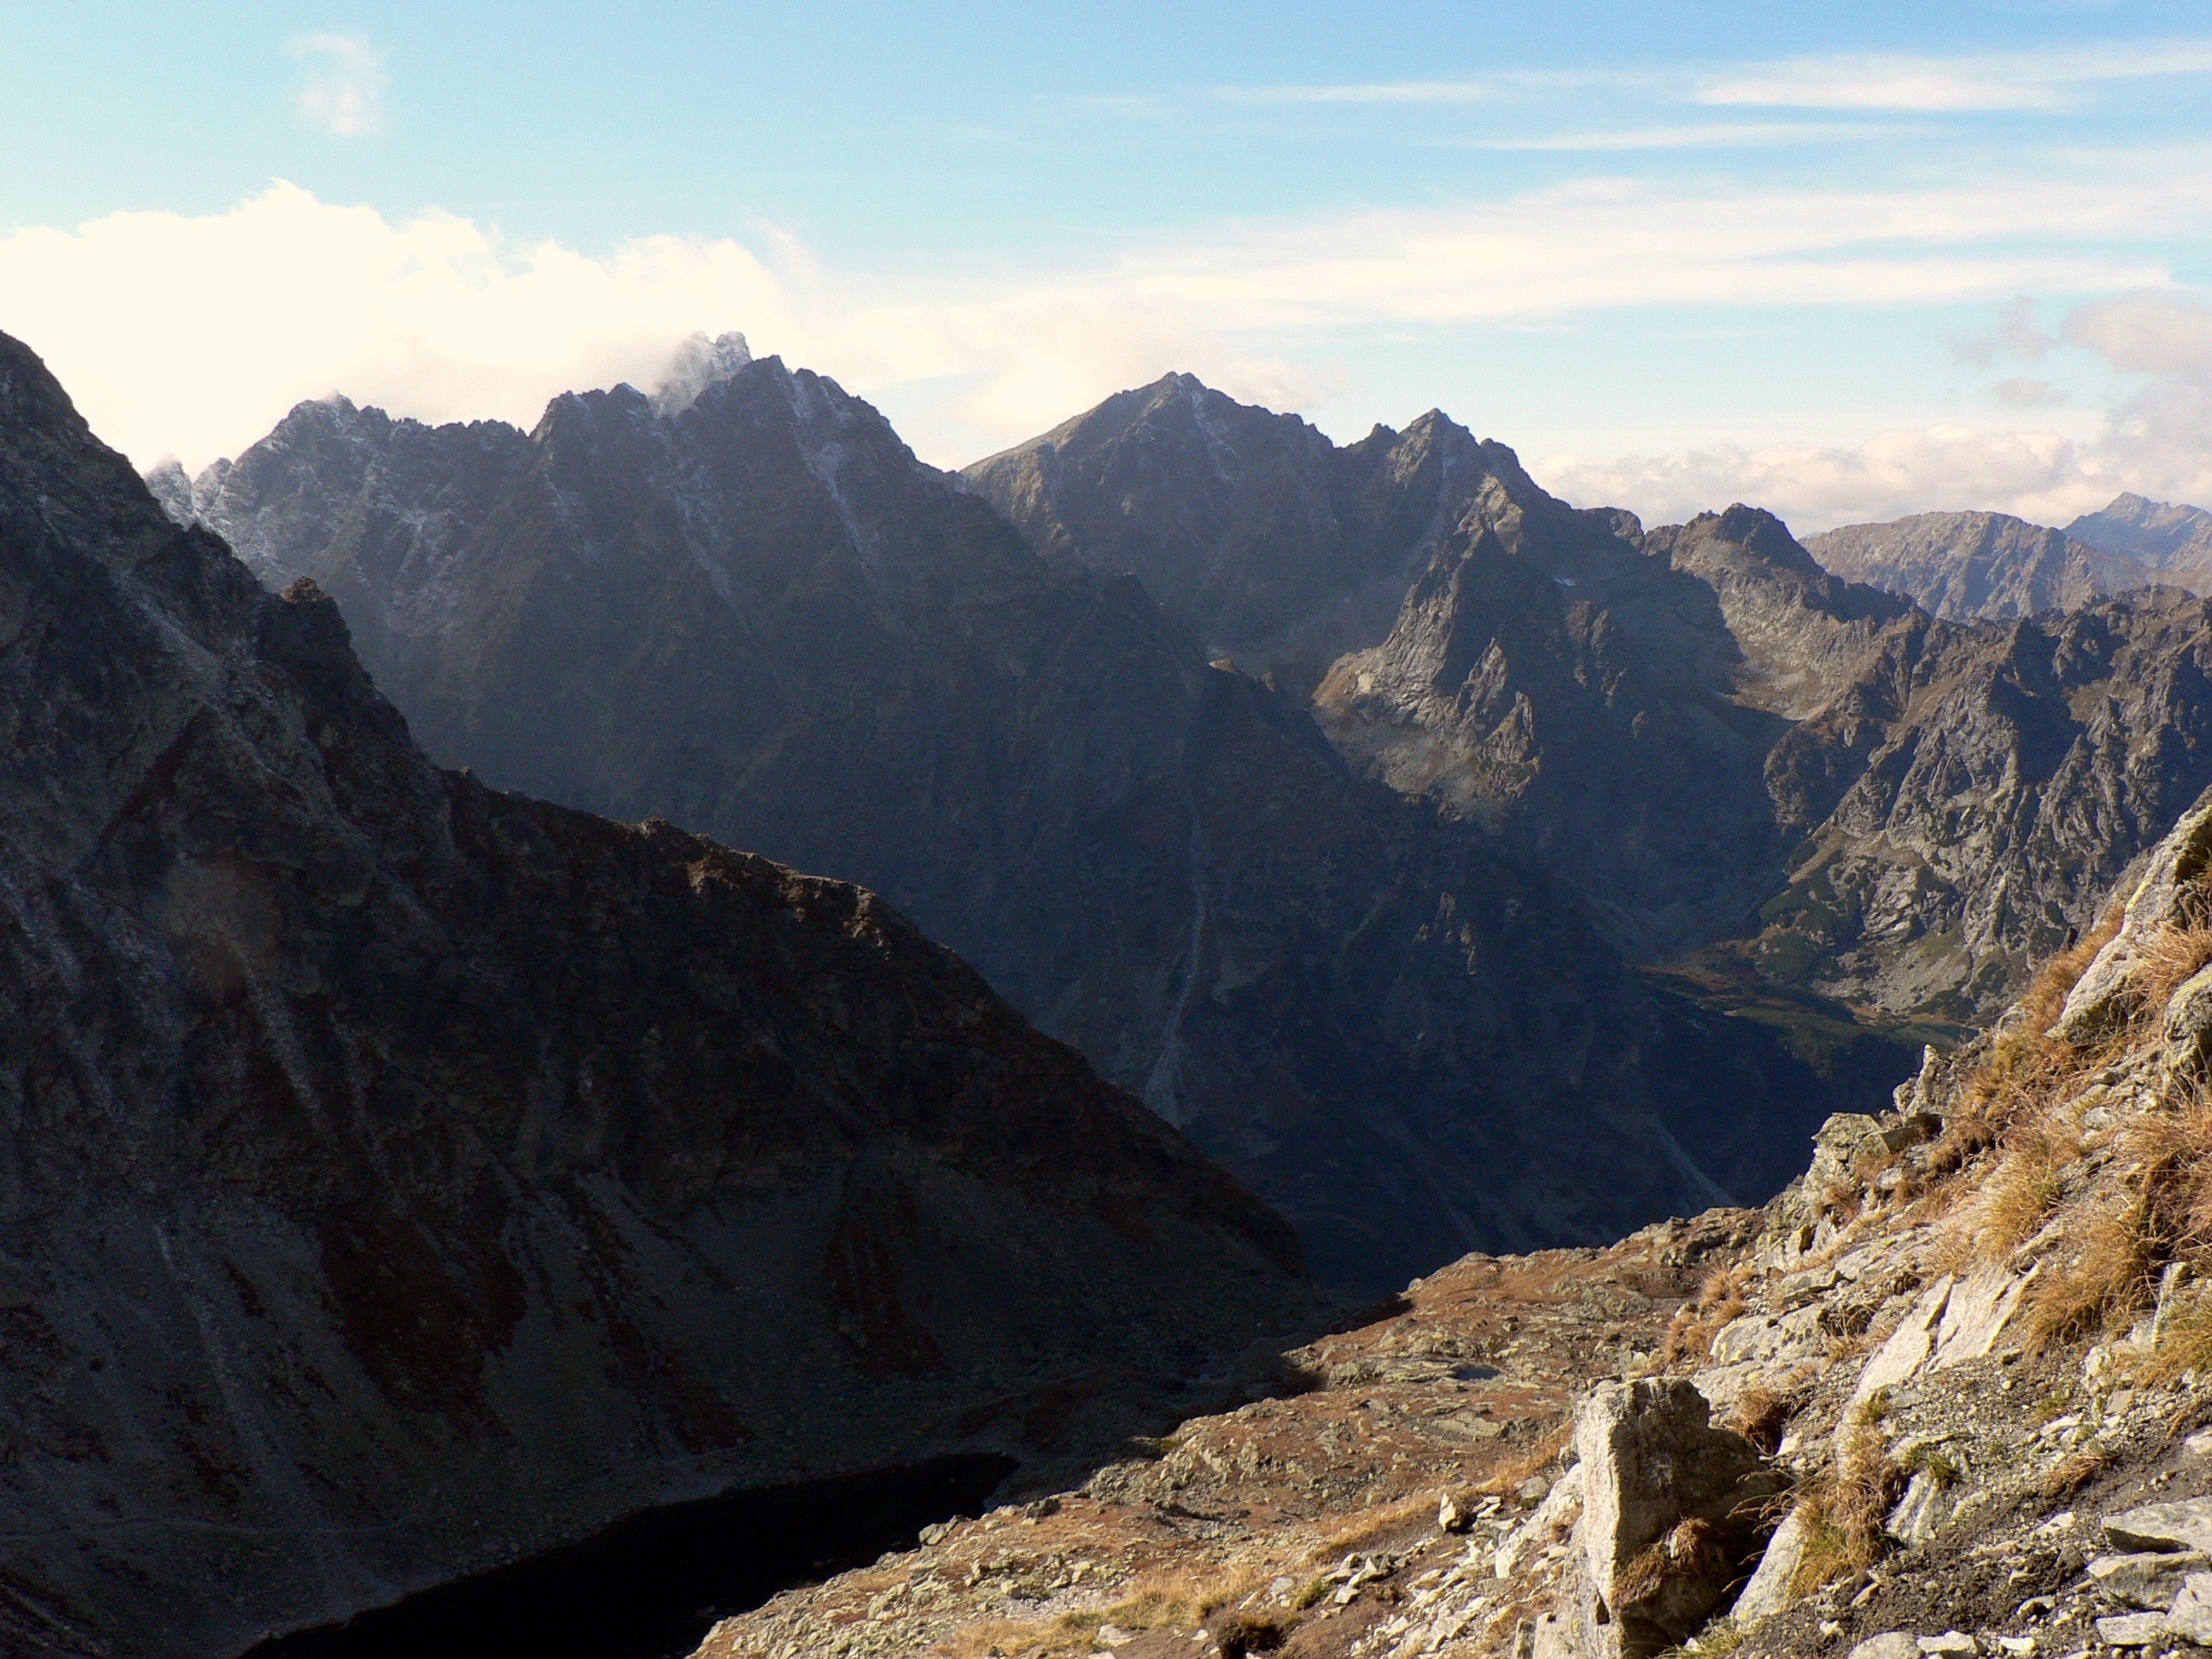
landscape, nature, wilderness, walking, mountain, hiking, adventure, valley, mountain range, ridge, summit, geology, mountains, alps, backpacking, plateau, fell, cirque, wadi, slovakia, landform, mountain pass, high tatras, vysok tatry, whitewaters valley, geographical feature, mountainous landforms